List of iZombie characters

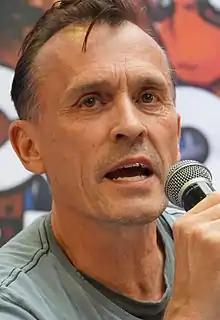
Having recurred in both the second and third seasons, it was announced Knepper would be promoted to series regular for the fourth.

Peyton Charles (portrayed by Aly Michalka) is Liv's best friend and roommate, who expresses concern about Liv's declining interest in life after the boat party. She also works as an assistant district attorney for the King County Prosecuting Attorney's Office. Peyton learns of Liv's secret at the end of the first season, prompting her to leave Seattle.